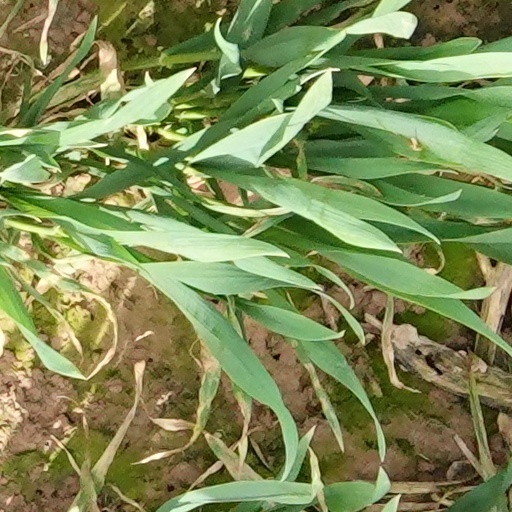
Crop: wheat